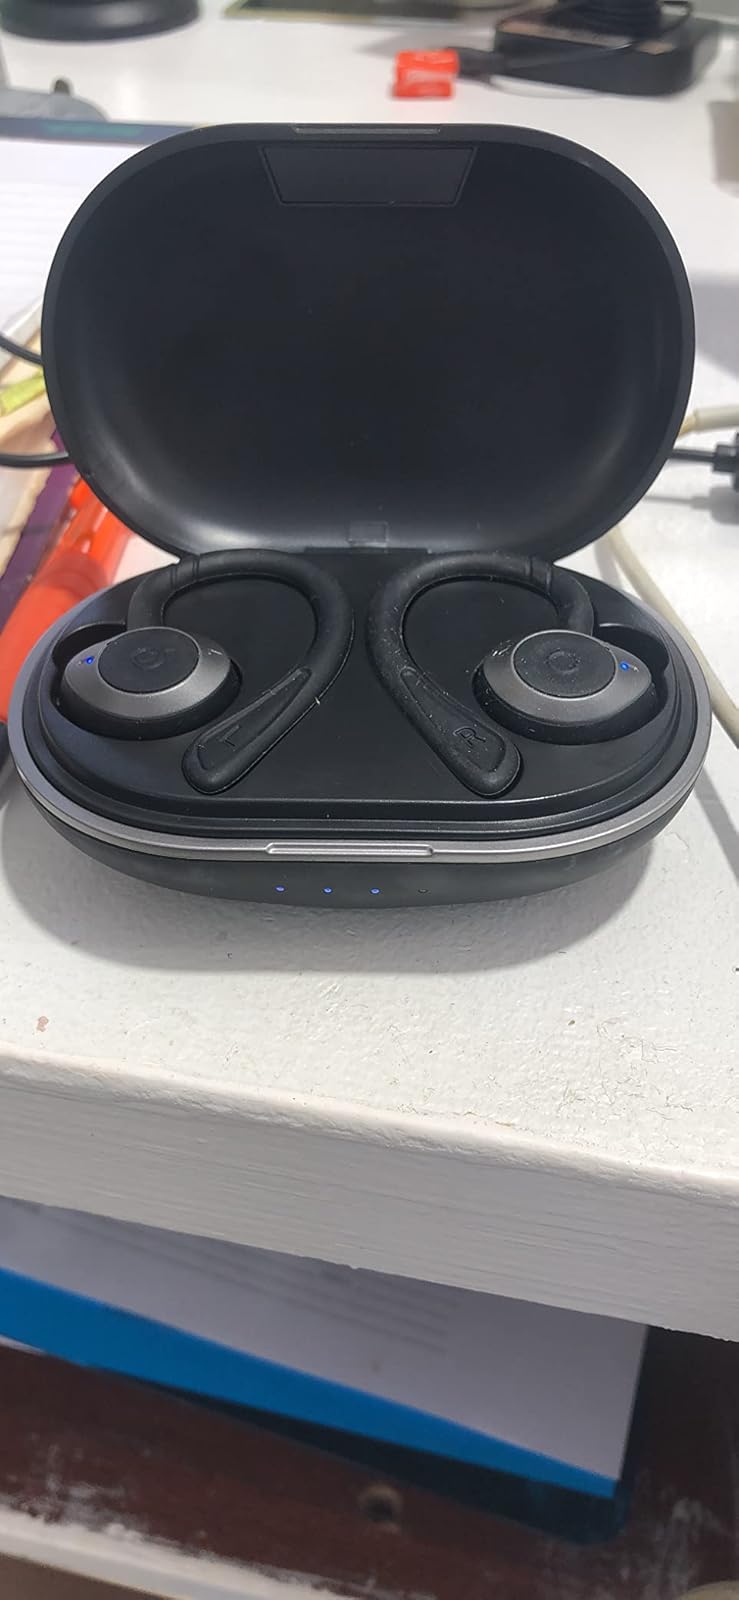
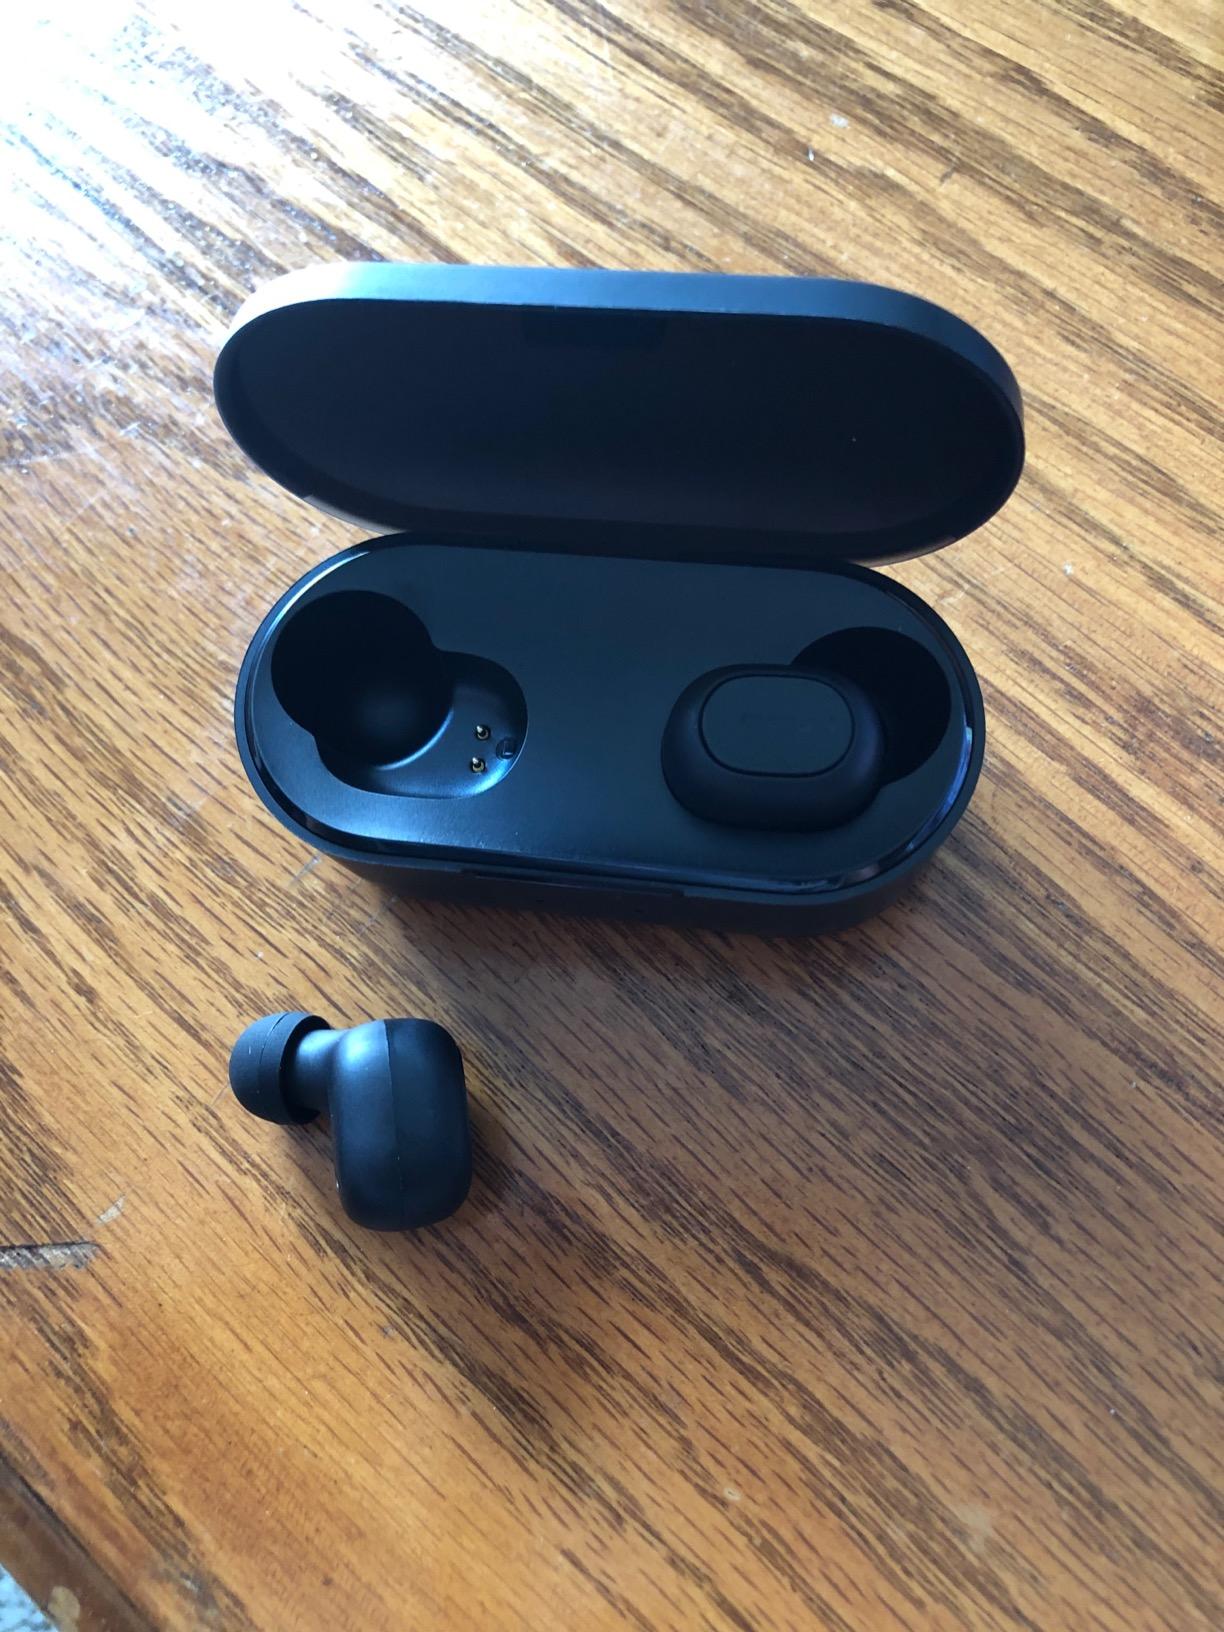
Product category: earbuds
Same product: no